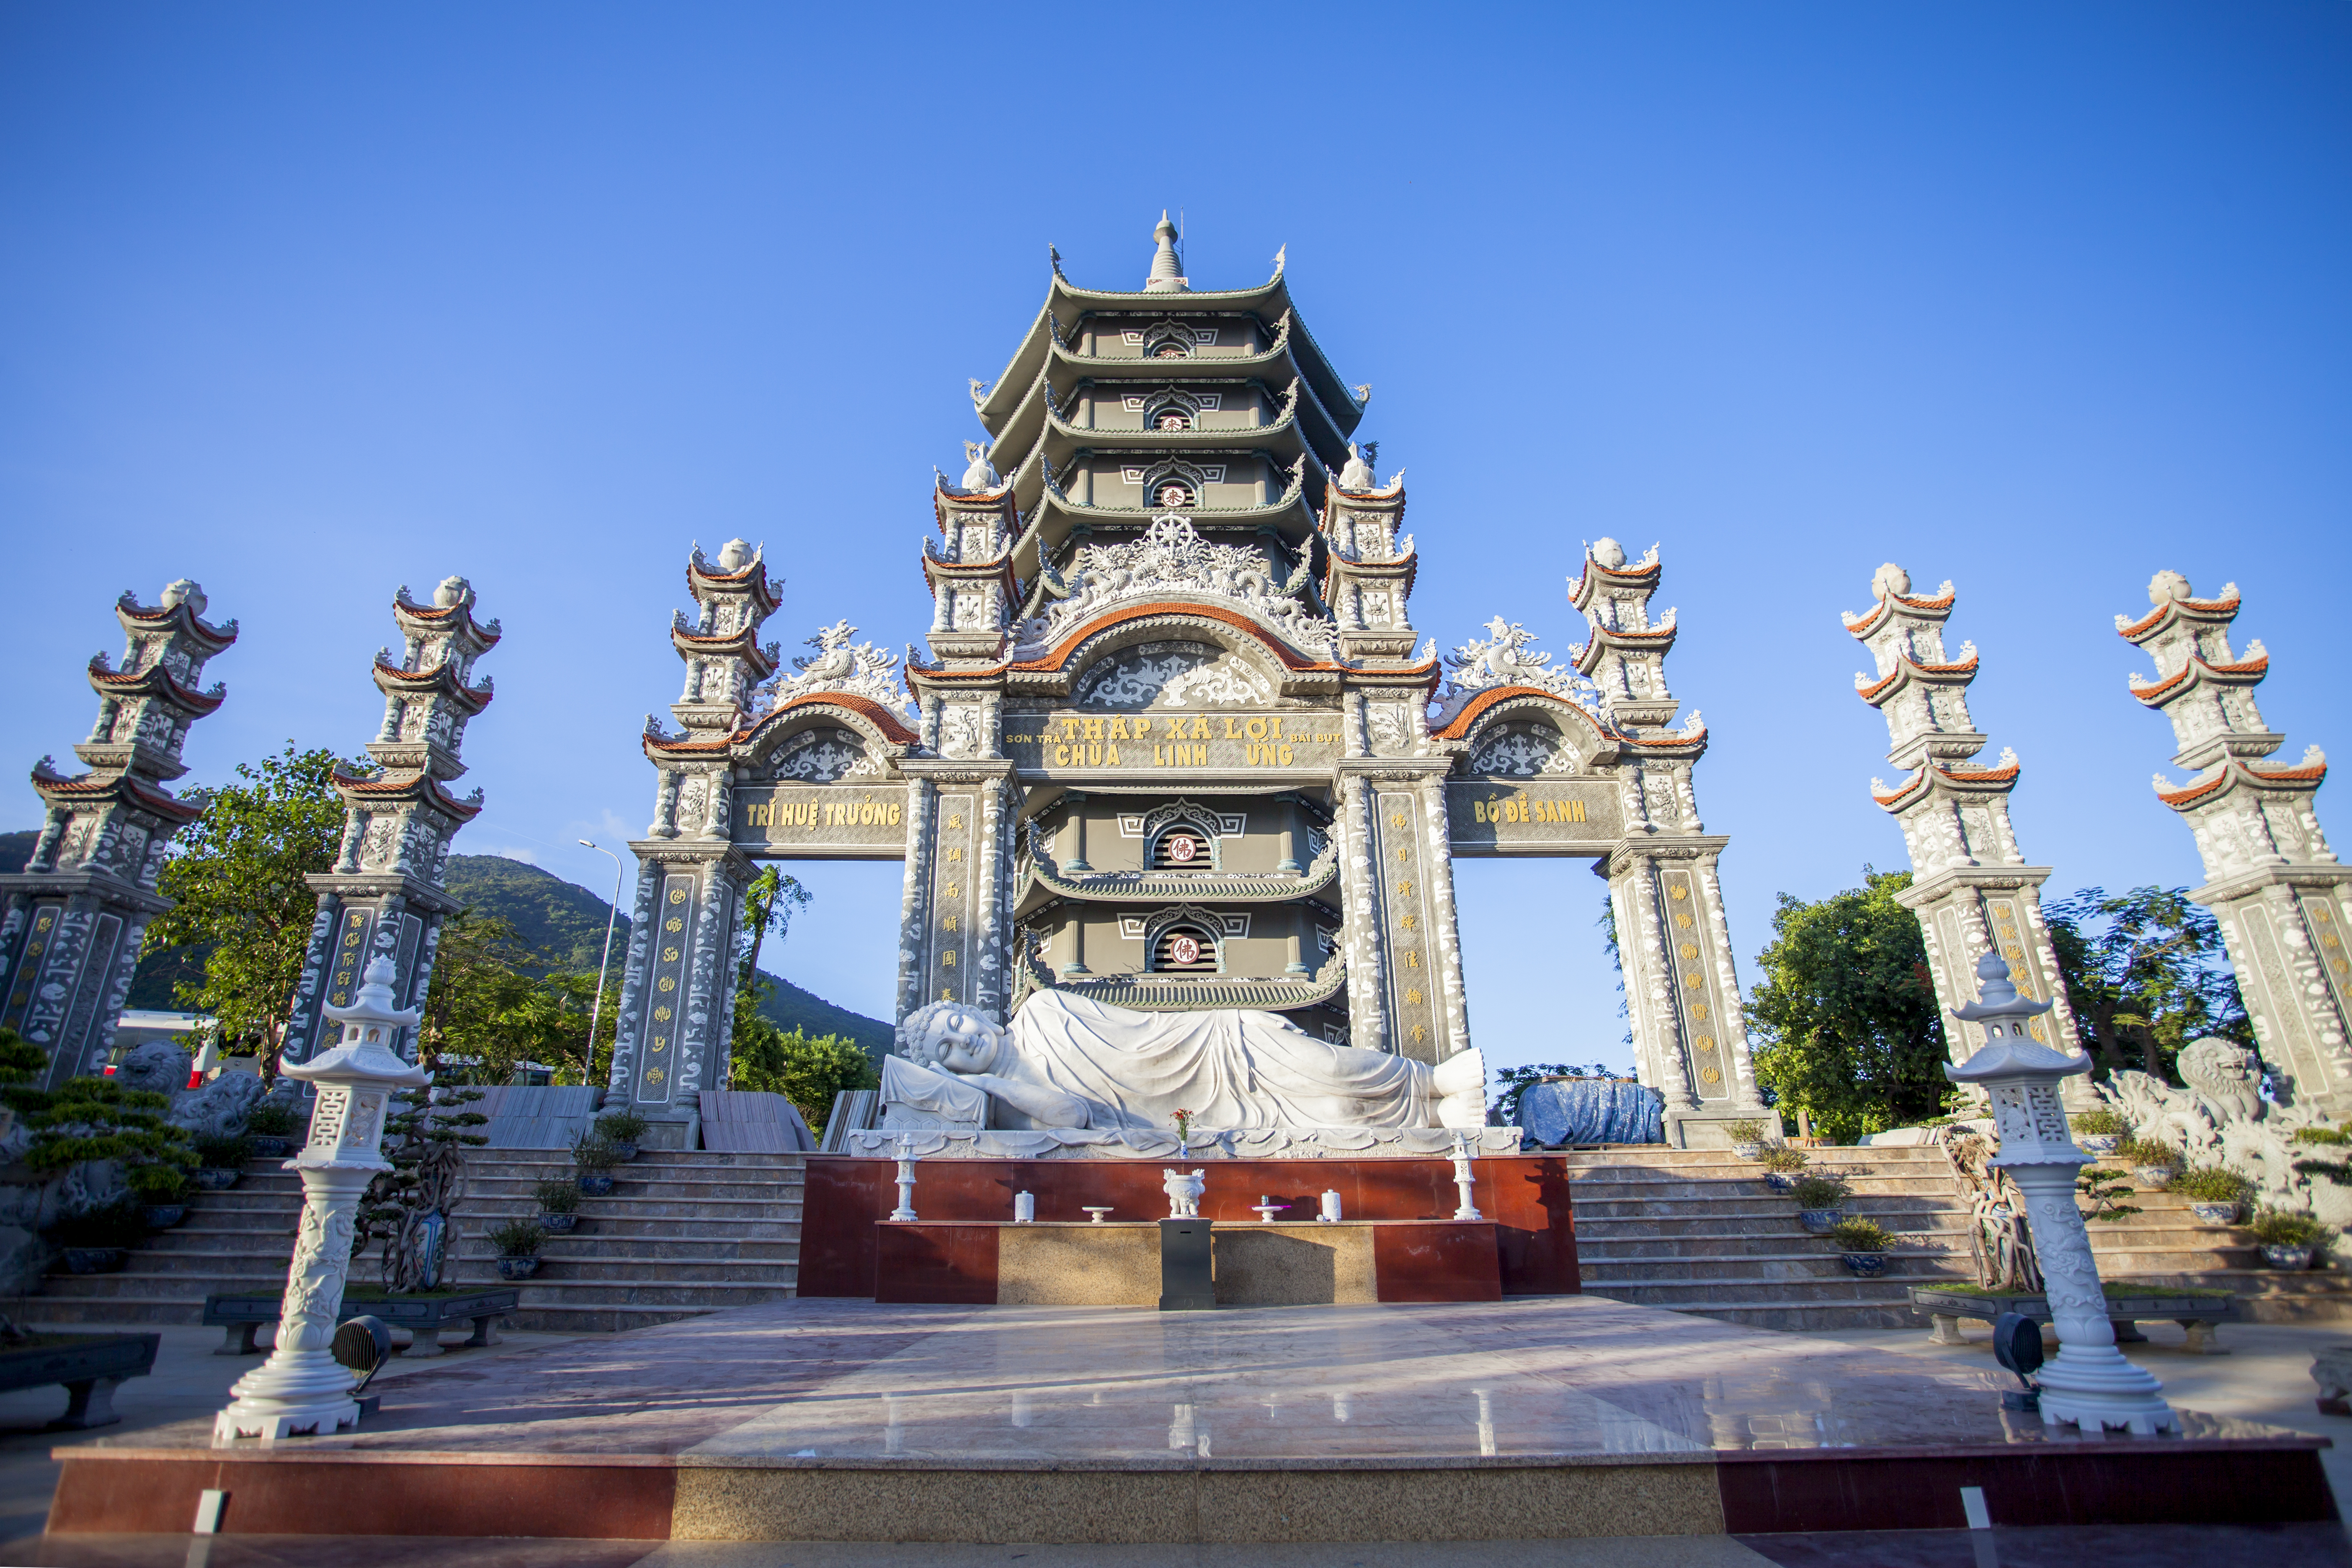
pagoda, vietnamese, art, Hue city, palace, house, king, home, architecture, symbol, culture, religion, god, nature, people, city, mountains, fields, sightseeing, spirit, places, travel, scenic places, landmark, tourist attraction, temple, sky, historic site, chinese architecture, place of worship, building, tourism, hindu temple, tree, facade, leisure, monument